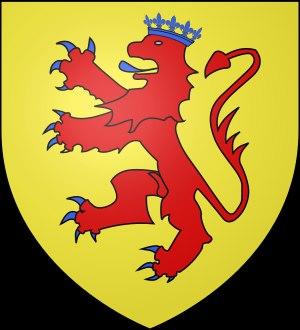
Cet article dresse la liste des souverains arméniens de Cilicie. Après la conquête de l'Arménie par les Seldjoukides, les Arméniens émigrèrent massivement vers la région d'Édesse, l'Anti-Taurus et la Cilicie. Dans cette dernière région, des princes arméniens prirent le pouvoir, évincèrent les Byzantins et créèrent une principauté reconquise par Byzance durant les règnes de Jean puis Manuel Comnène. De nouveau indépendante, puis royaume, elle fut finalement conquise par les Mamelouks. Les rois de ce nouveau royaume portèrent le titre de « roi d'Arménie », bien que ce royaume fut territorialement différent des premiers royaumes d'Arménie.